Joseph Korto

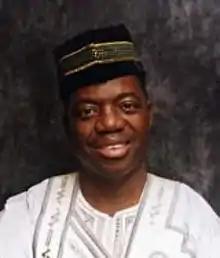

Joseph D. Z. Korto (1949 – June 21, 2020) was a Liberian politician and member of the Liberia Equal Rights Party (LERP). Joseph Korto was born in Barpa, Nimba County, Liberia. He was Minister of Education in Liberia from 2006 to 2010 and was replaced by E. Othello Gongar, former Minister of Education during the regime of late president Samuel Kanyon Doe. He was also the executive director of the Liberian Development Foundation.